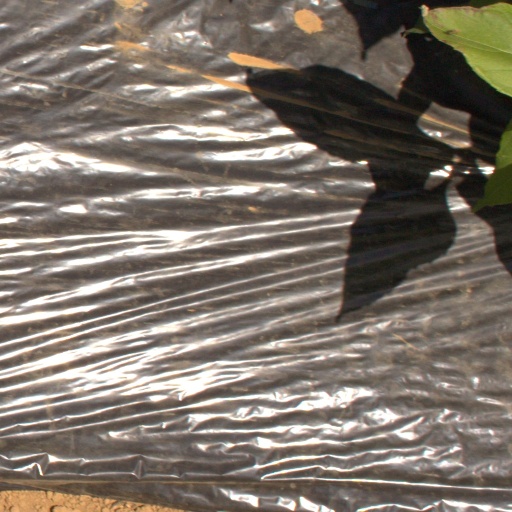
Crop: Jerusalem artichoke